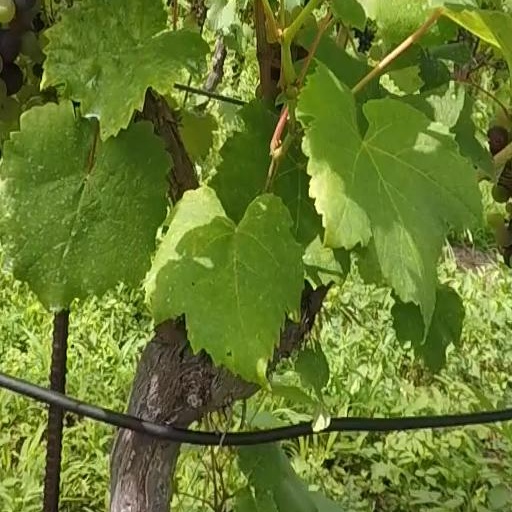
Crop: grape